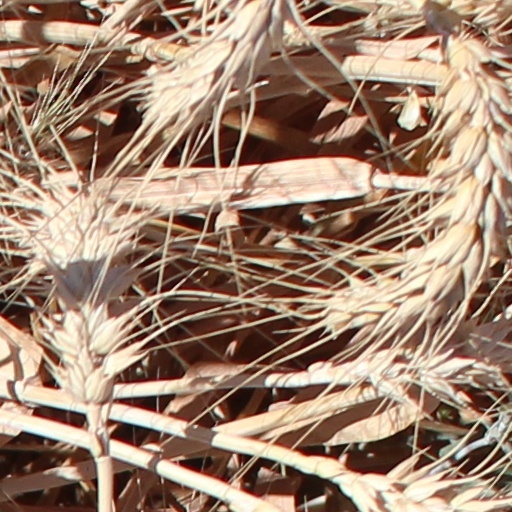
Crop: wheat